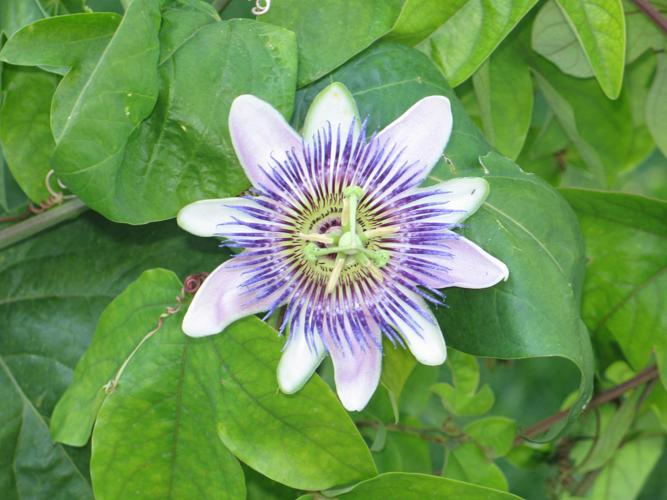
Label: passion flower